King of Cards (manga)

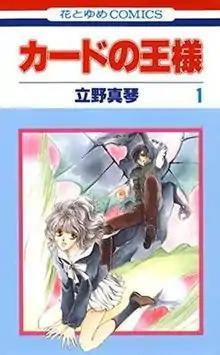
Cover of the first manga volume featuring Minami and Tamotsu.

is a Japanese manga series written and illustrated by Makoto Tateno.